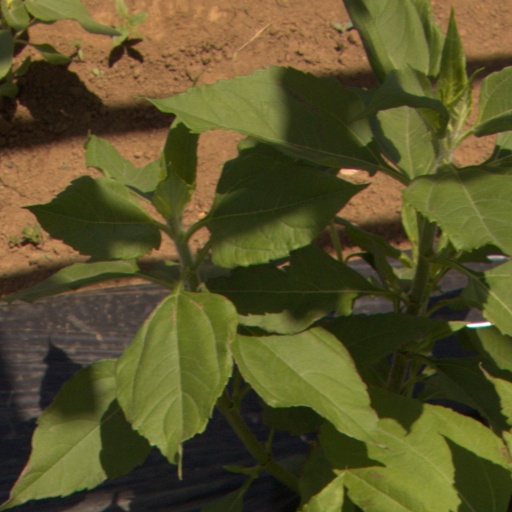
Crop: Jerusalem artichoke